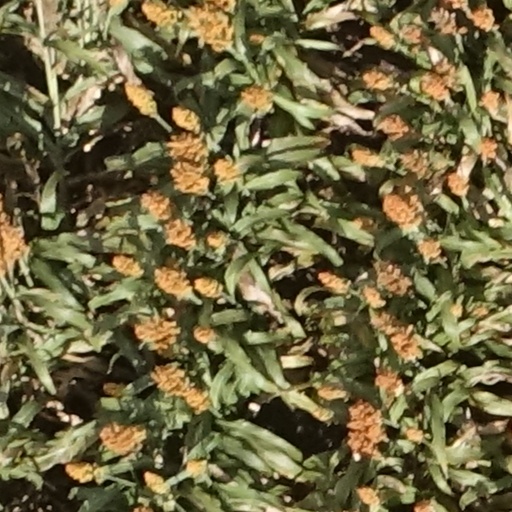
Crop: sorghum